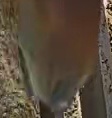
Face region: mouth_nostrils (mouth_chin_nostrils_and_profile)
Pain indicator: moderately_present